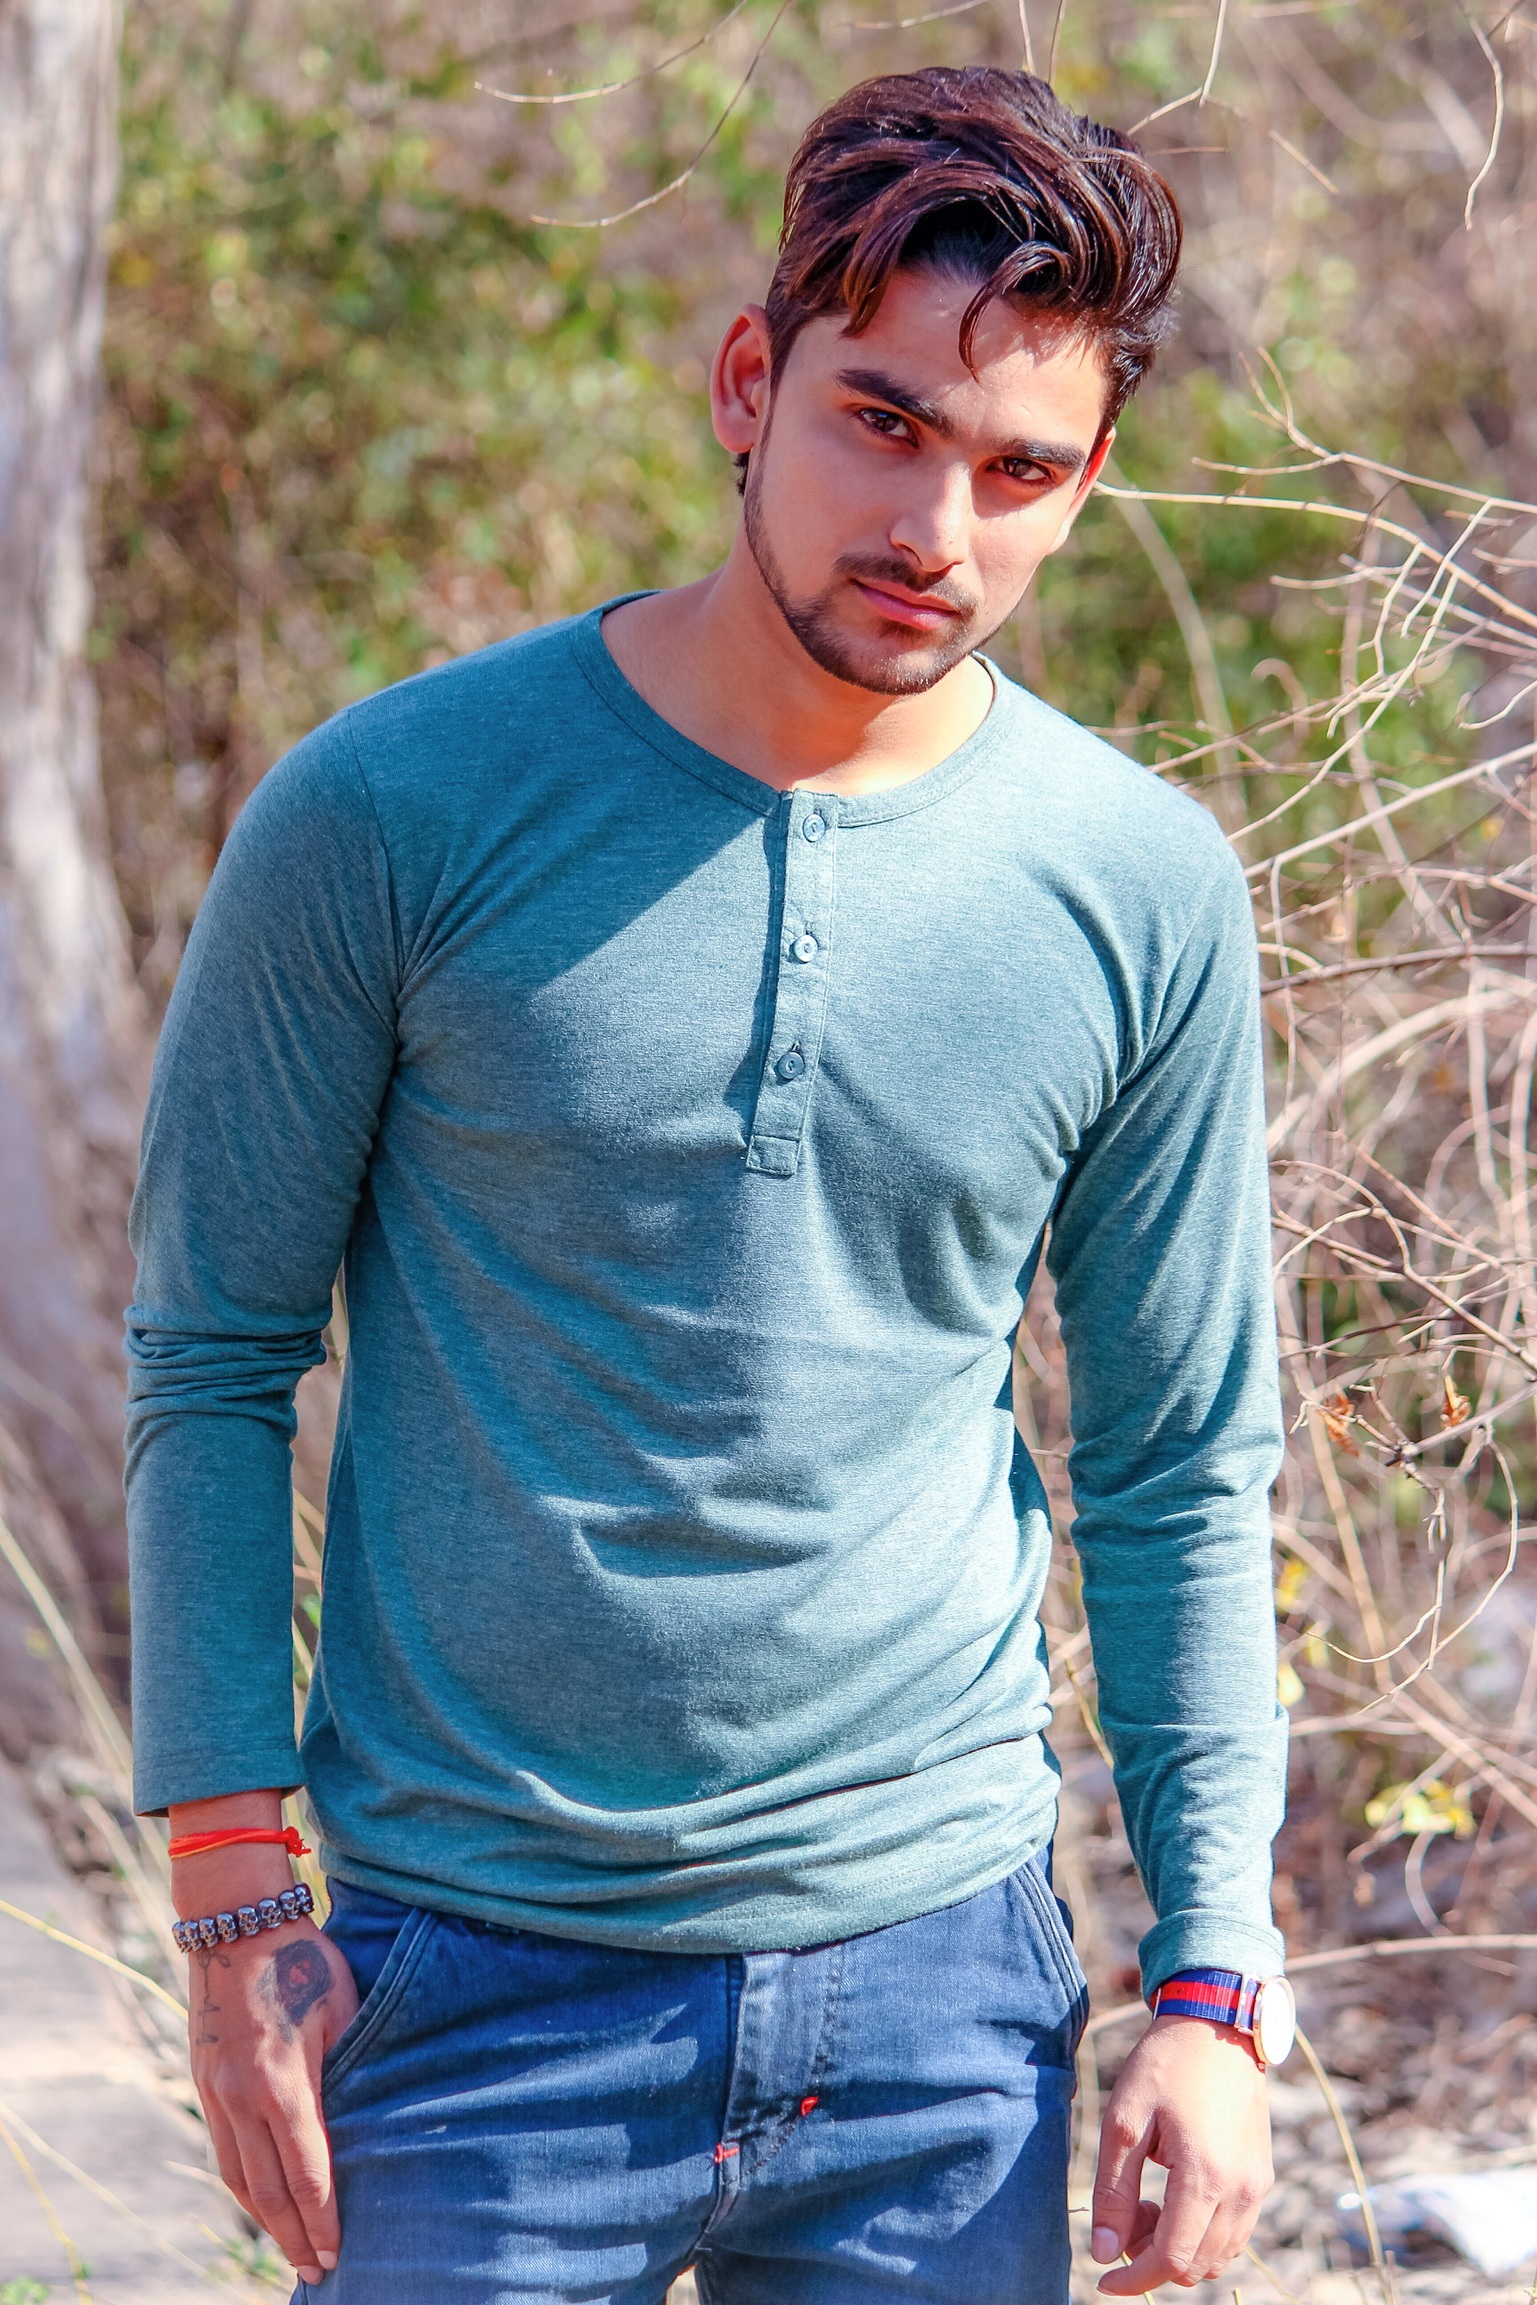
model, spring, color, blue, clothing, outerwear, outdoors, india, photo shoot, t shirt, male model, portrait photography